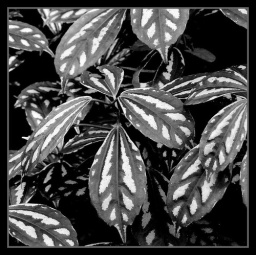
varigation in black and white